Chastleton House

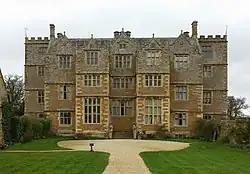
Front elevation

Chastleton House is a Jacobean country house at Chastleton, Oxfordshire, England, close to Moreton-in-Marsh. It has been owned by the National Trust since 1991 and is a Grade I listed building.